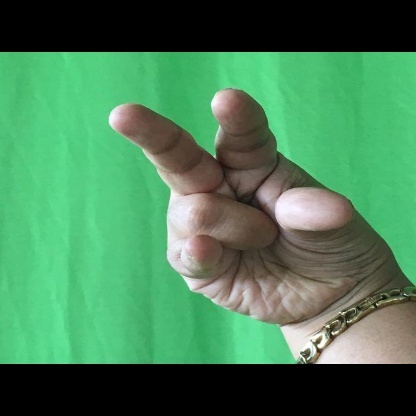
Mudra: Kangulam